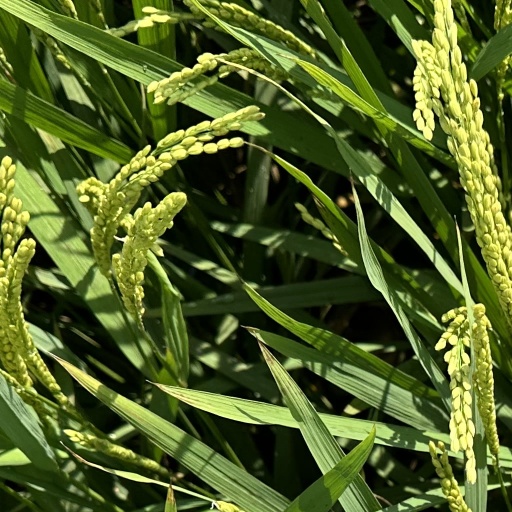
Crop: rice